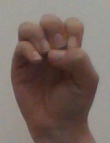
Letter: ha